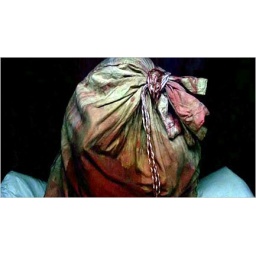
There was a girl under the kitchen sink